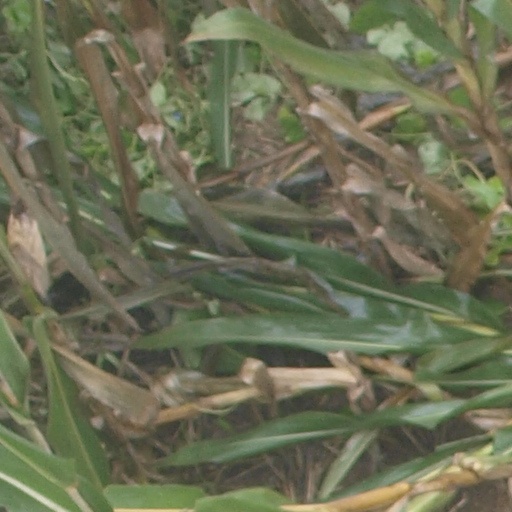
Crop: maize; corn